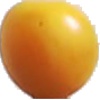
Label: cherry_wax_yellow